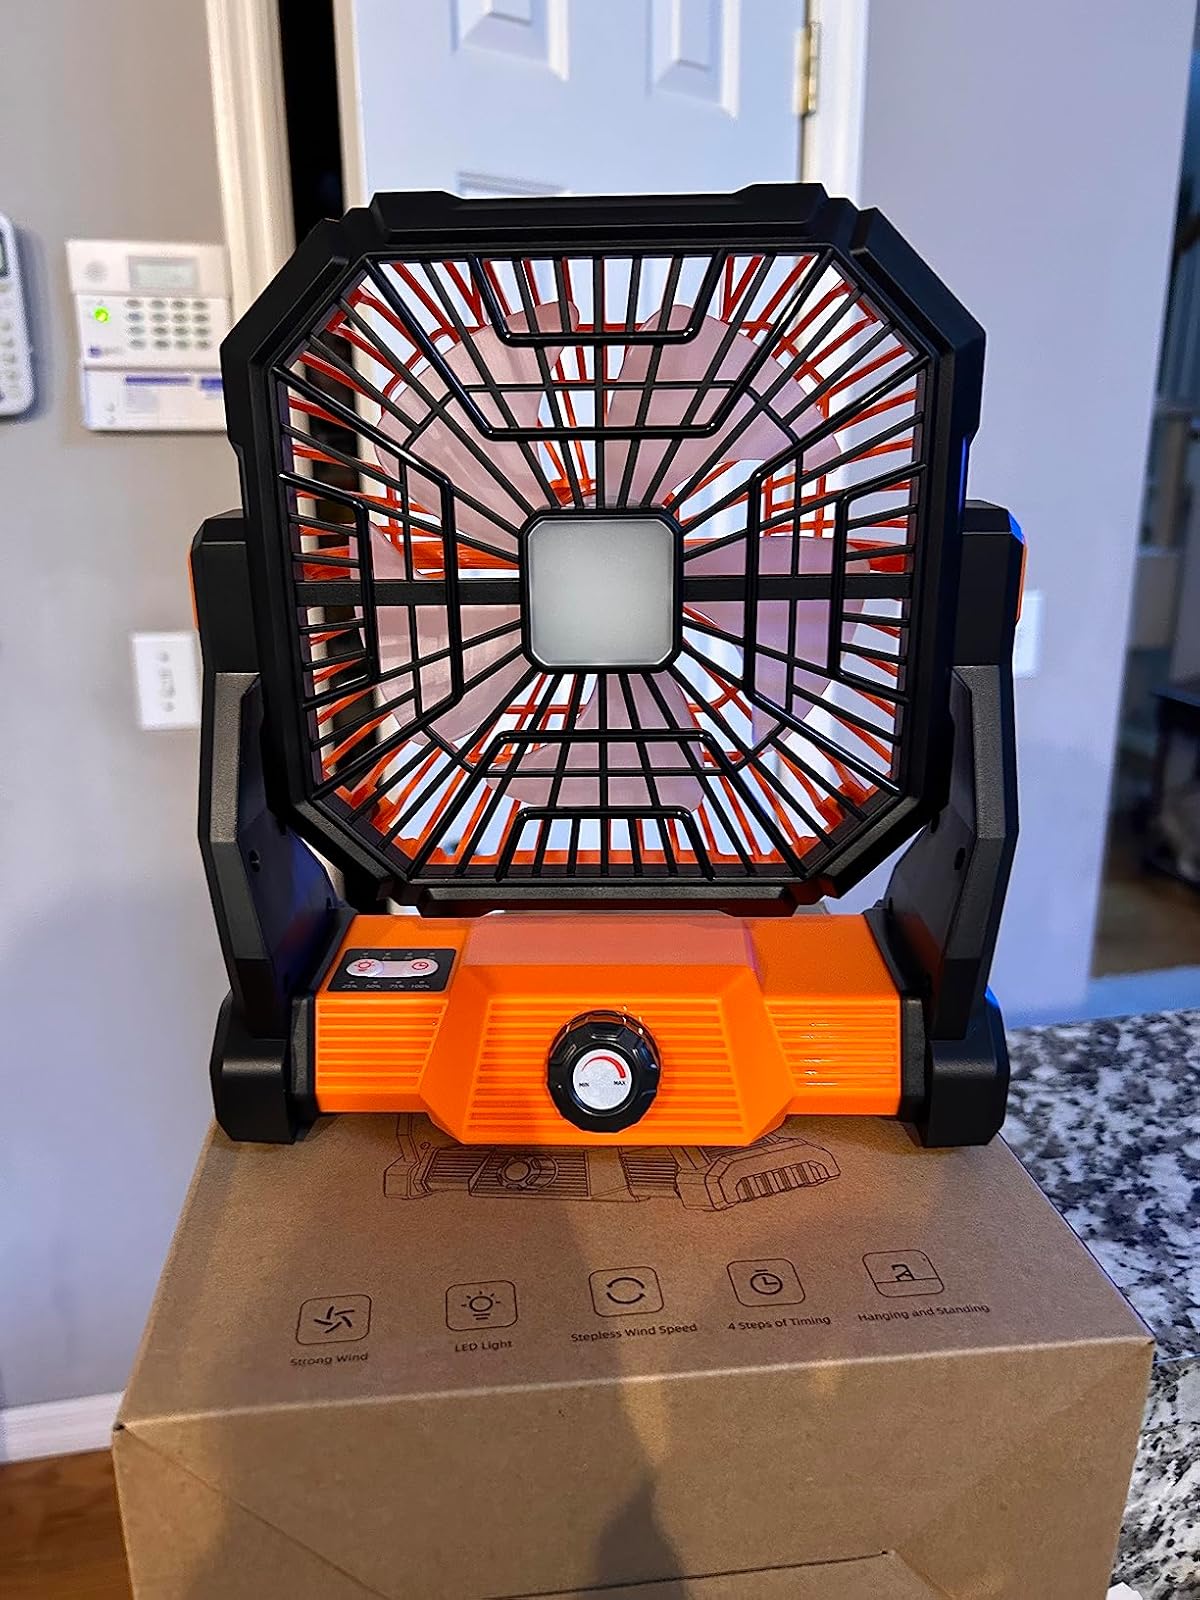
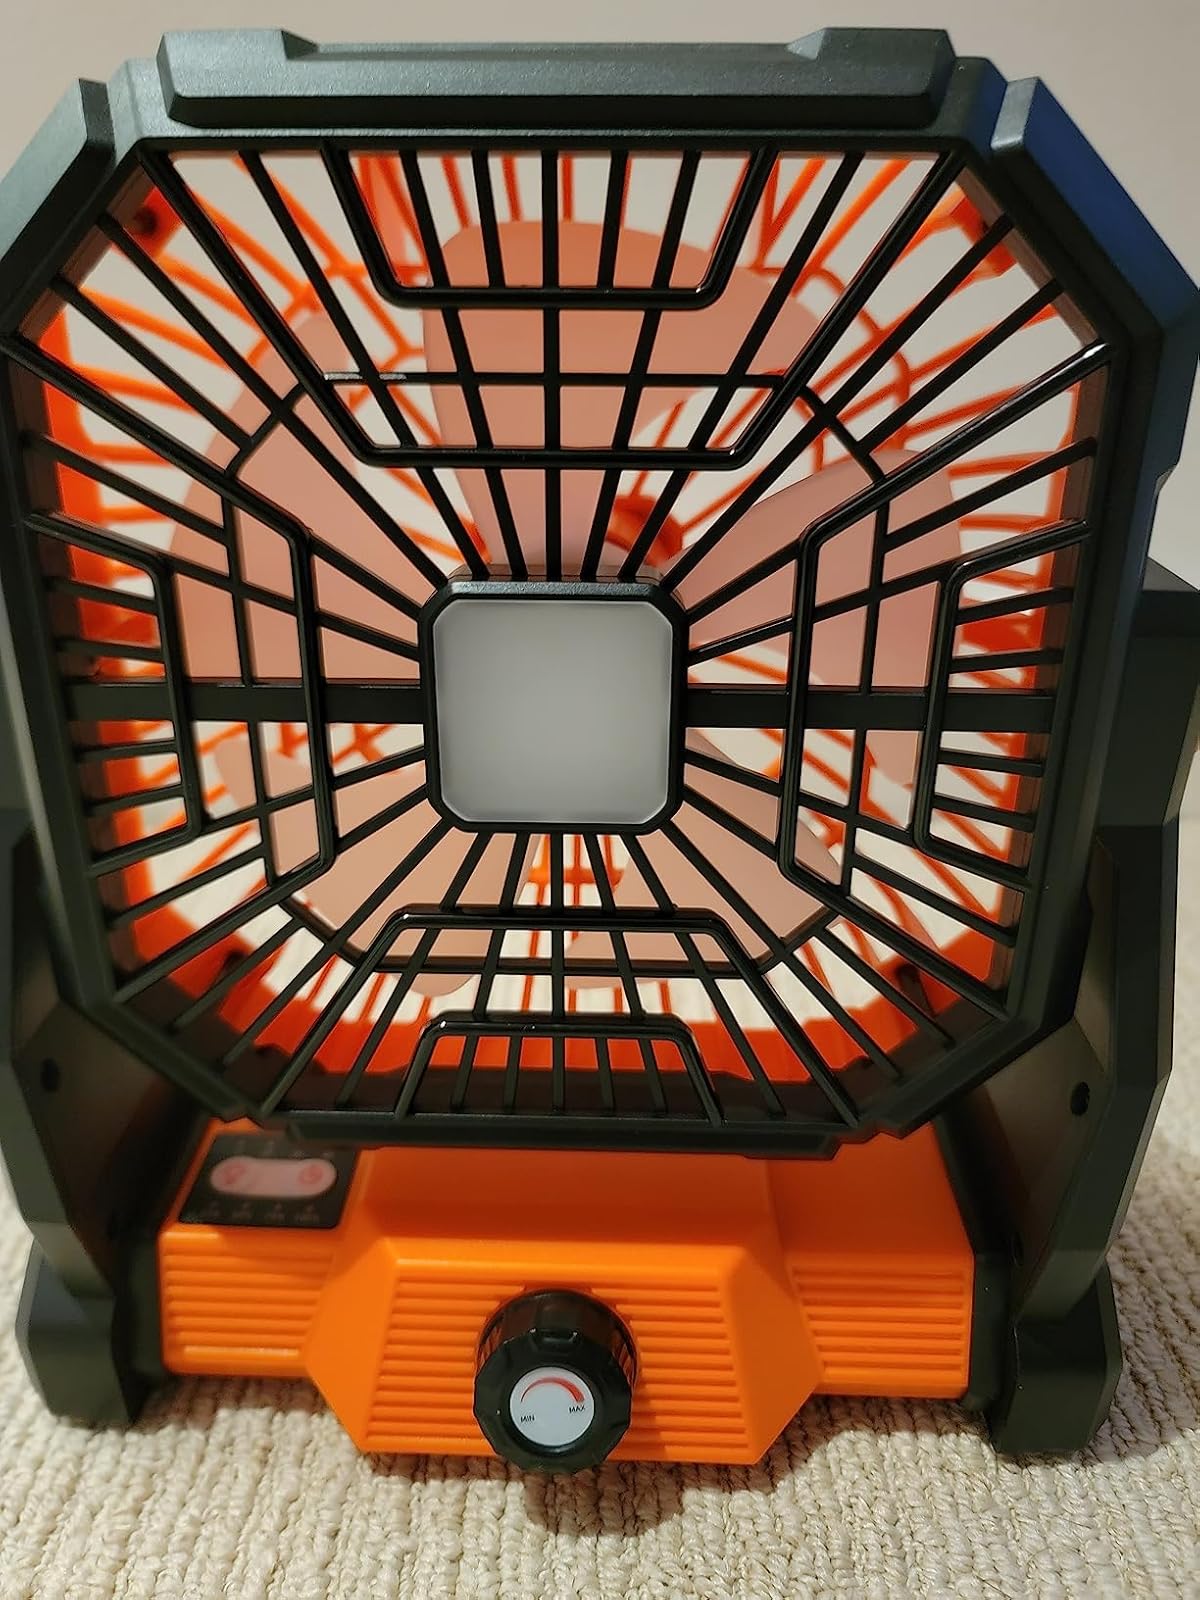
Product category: lantern
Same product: yes